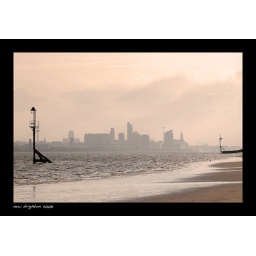
view from the beach at new brighton in wirral across the river mersey towards the silhouette of the liverpool waterfront